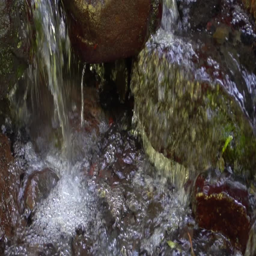
water running over boulders in slow motion .